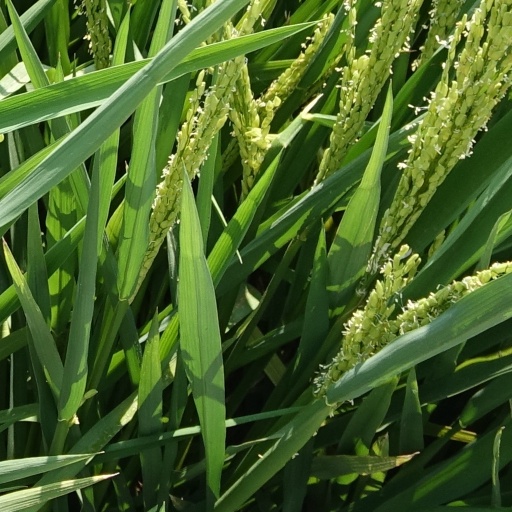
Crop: rice